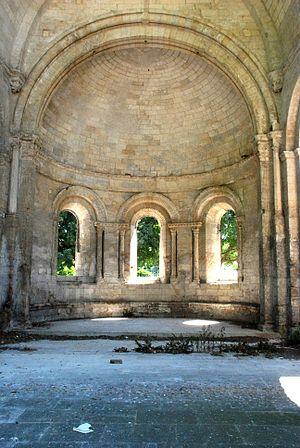
France - Provence - Abbaye de Saint-Ruf d'Avignon
L'abbaye Saint-Ruf d'Avignon est un ancien établissement religieux en partie détruit situé avenue du Moulin Notre-Dame à Avignon dans le département français de Vaucluse et la région Provence-Alpes-Côte d'Azur.